Air Namibia

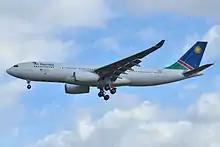
Air Namibia Airbus A330-200

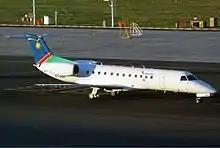
Air Namibia Embraer ERJ 135ER

In recent developments regarding the Embraer ERJ-135-fleet, Westair Aviation, a 100% Namibian-owned company, acquired the four aircraft from the previous owner, Air France. According to the new owners, Westair would've enabled the upgrade and renewal of the domestic and regional fleet. In August 2017 the airline confirmed that it was committed to purchasing 2 new Embraer ERJ-135 and 4 new Embraer ERJ-145 jets, for delivery 2018 However, none of those were ever delivered prior to the airline's demise.